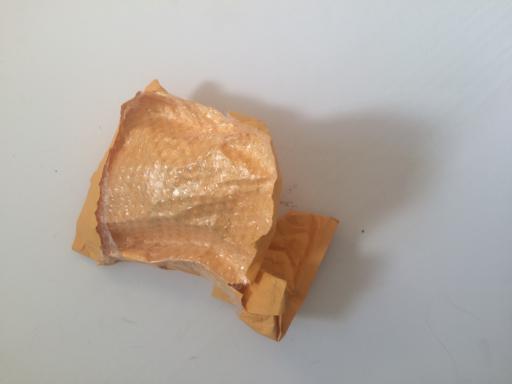
Waste category: trash